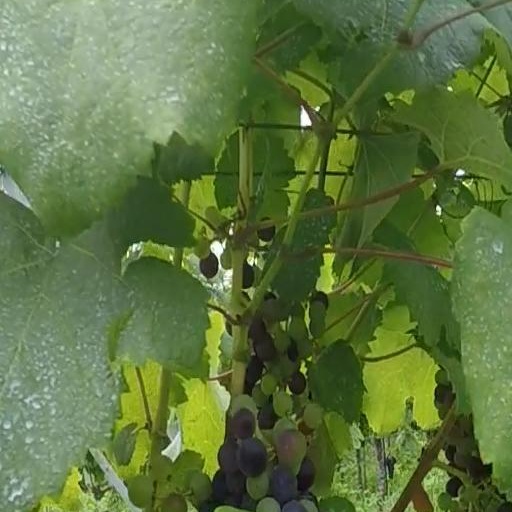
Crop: grape